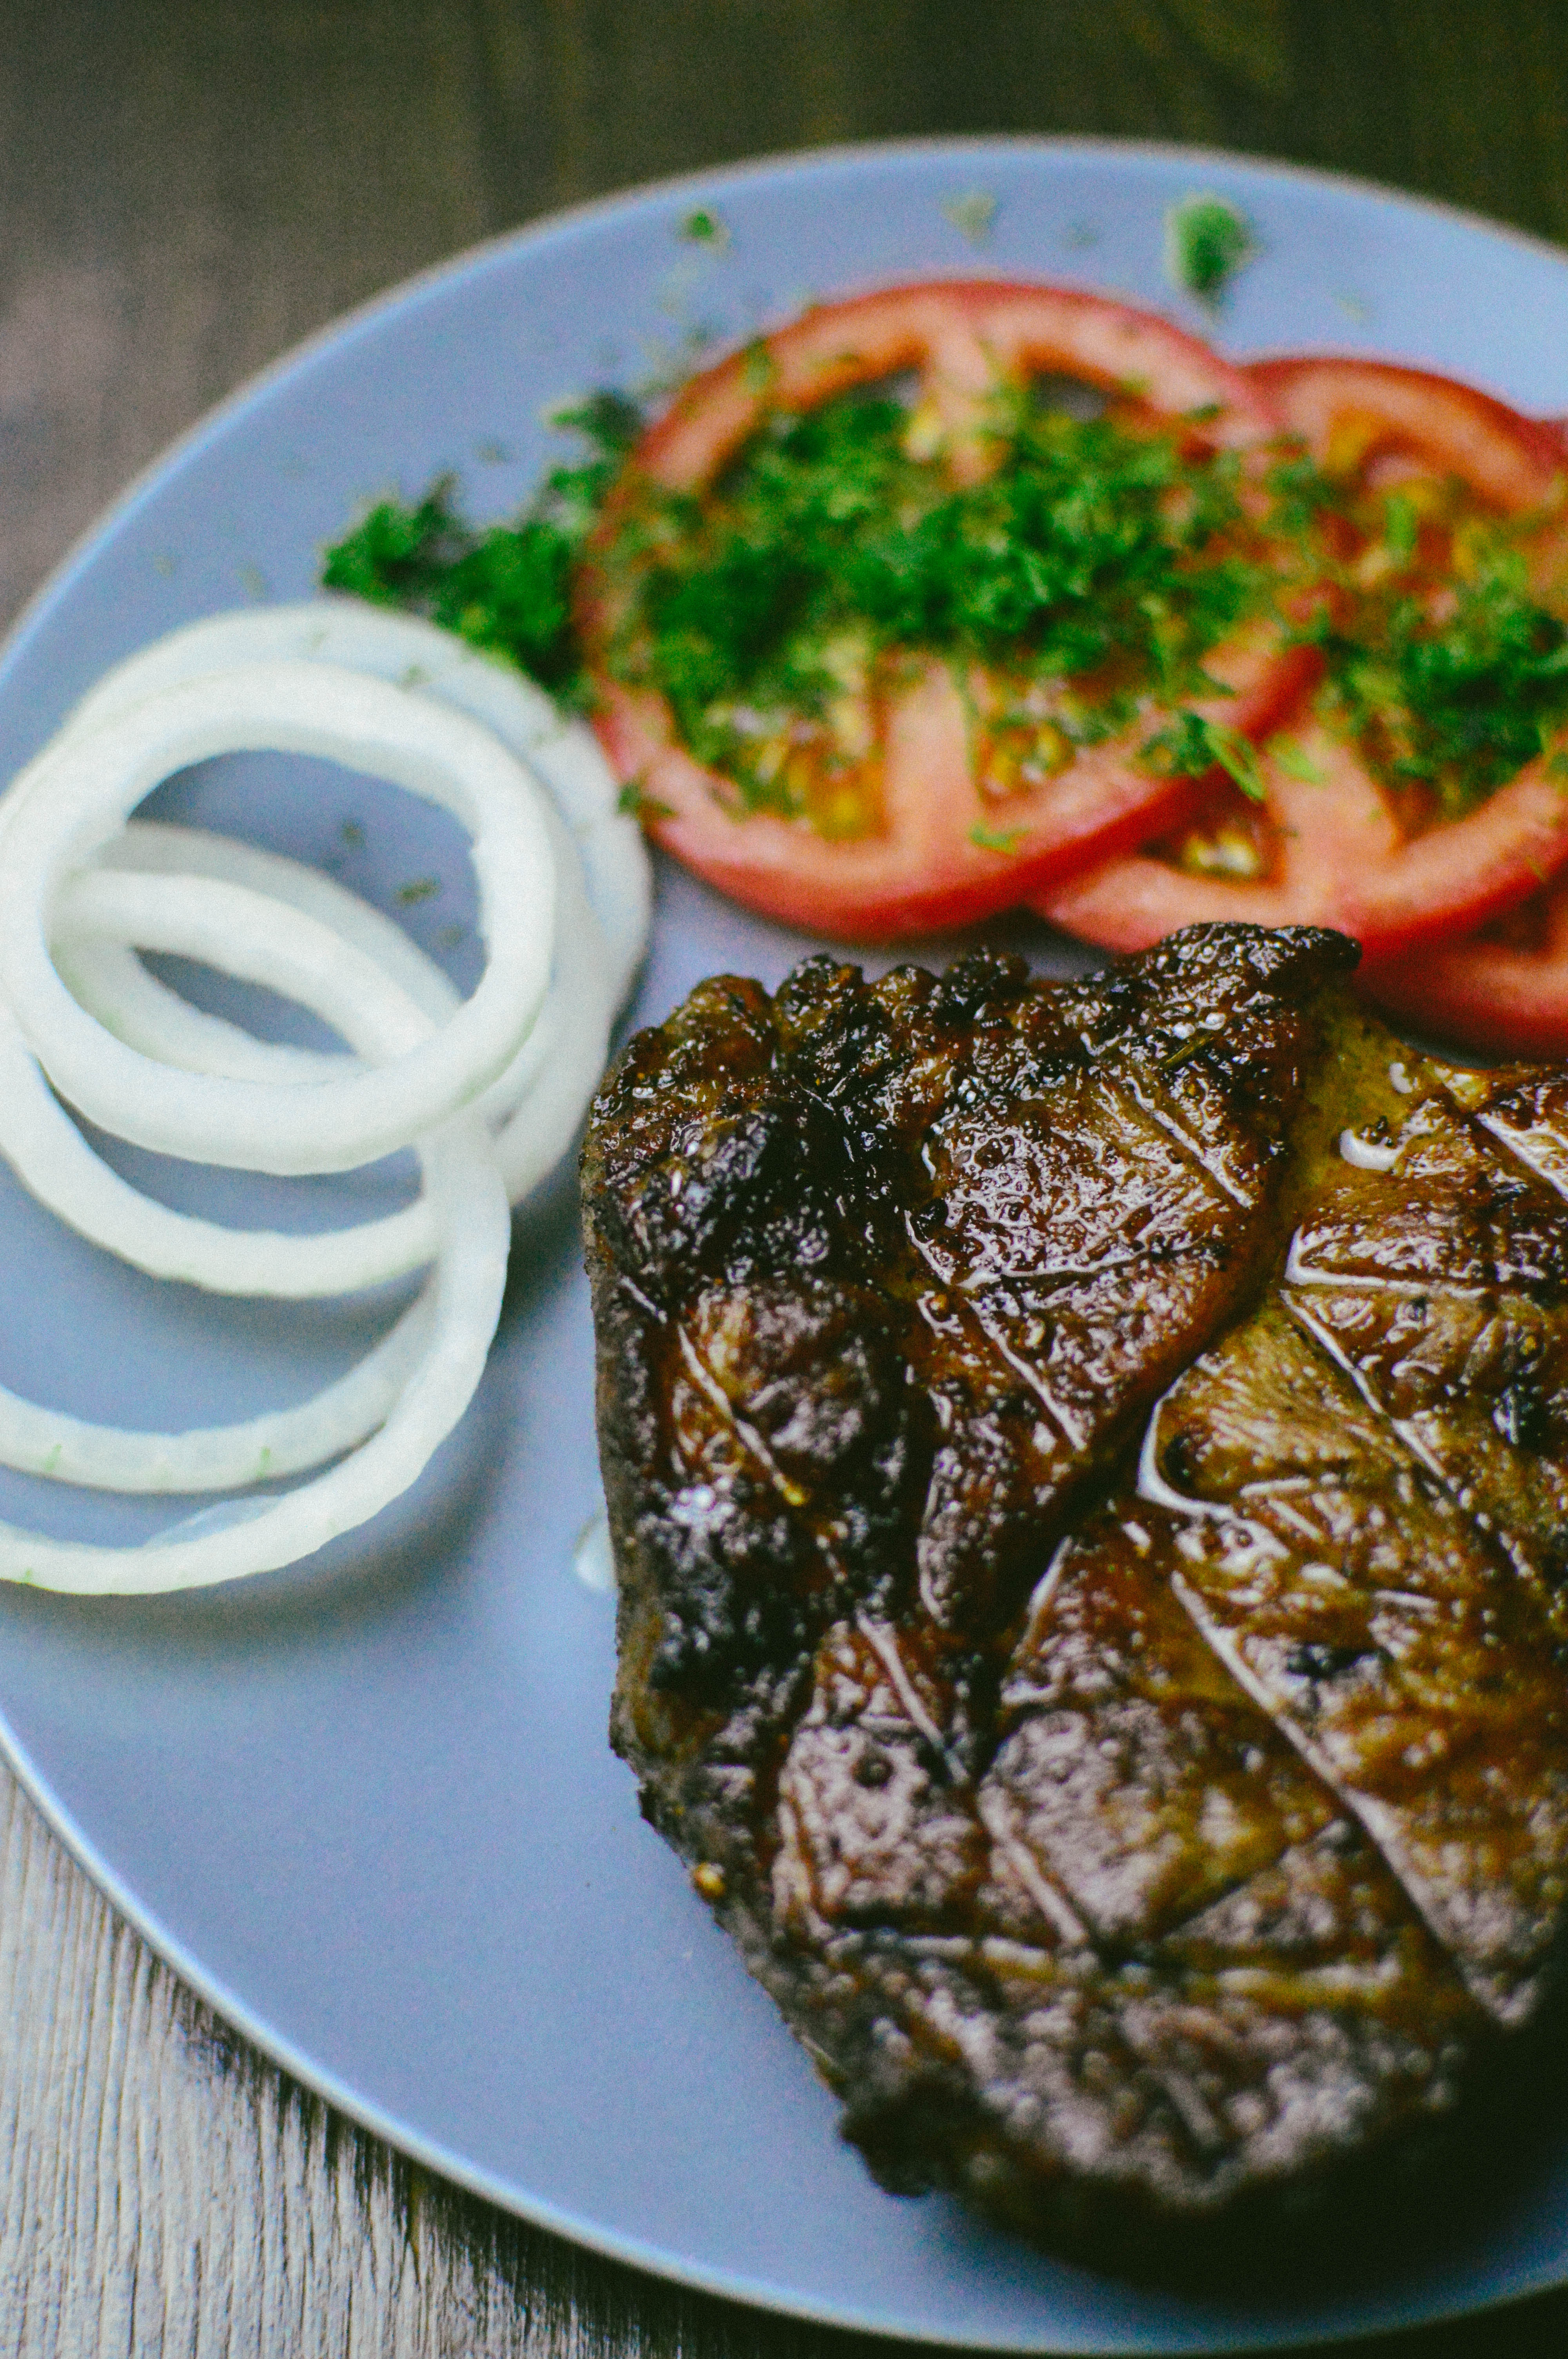
steak, meat, dish, cuisine, food, ingredient, produce, pork chop, pork steak, rib eye steak, vegetarian food, recipe, chimichurri, leaf vegetable, Rinderbraten, carne asada, garnish, sirloin steak, pepper steak